Siegfried Huneck

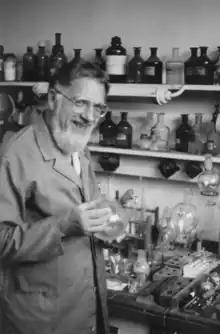
Siegfried Huneck working in his laboratory

Siegfried Huneck (9 September 1928 – 9 October 2011) was a German chemist and lichenologist. Much of his scientific career was hampered by the political situation in the former German Democratic Republic. He rejected pursuing a career in academia, and instead ended up working at the Leibniz Institute of Plant Biochemistry, a public research institute, from 1969 until his retirement in 1993. Despite his relative isolation and restricted freedoms in East Germany, Huneck had numerous professional contacts both in Germany and abroad, and was a highly published scholar. Many of his more than 400 scientific publications dealt with the chemistry of lichen products. He was awarded the Acharius Medal for lifetime achievements in lichenology in 1996.